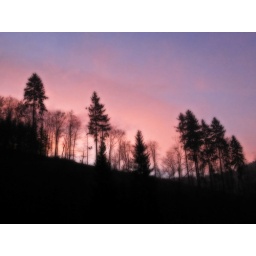
Pink sky in the morning - view from my balcony